Describe the emotion expressed in this image:  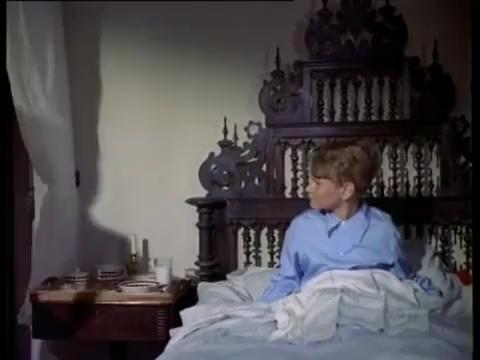
This person displays Pain, valence and arousal with low intensity.